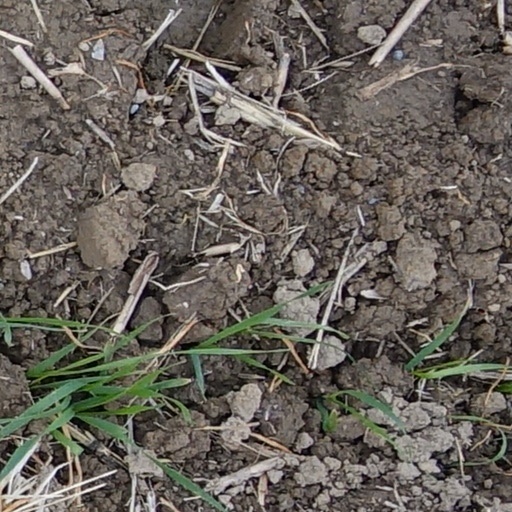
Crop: wheat